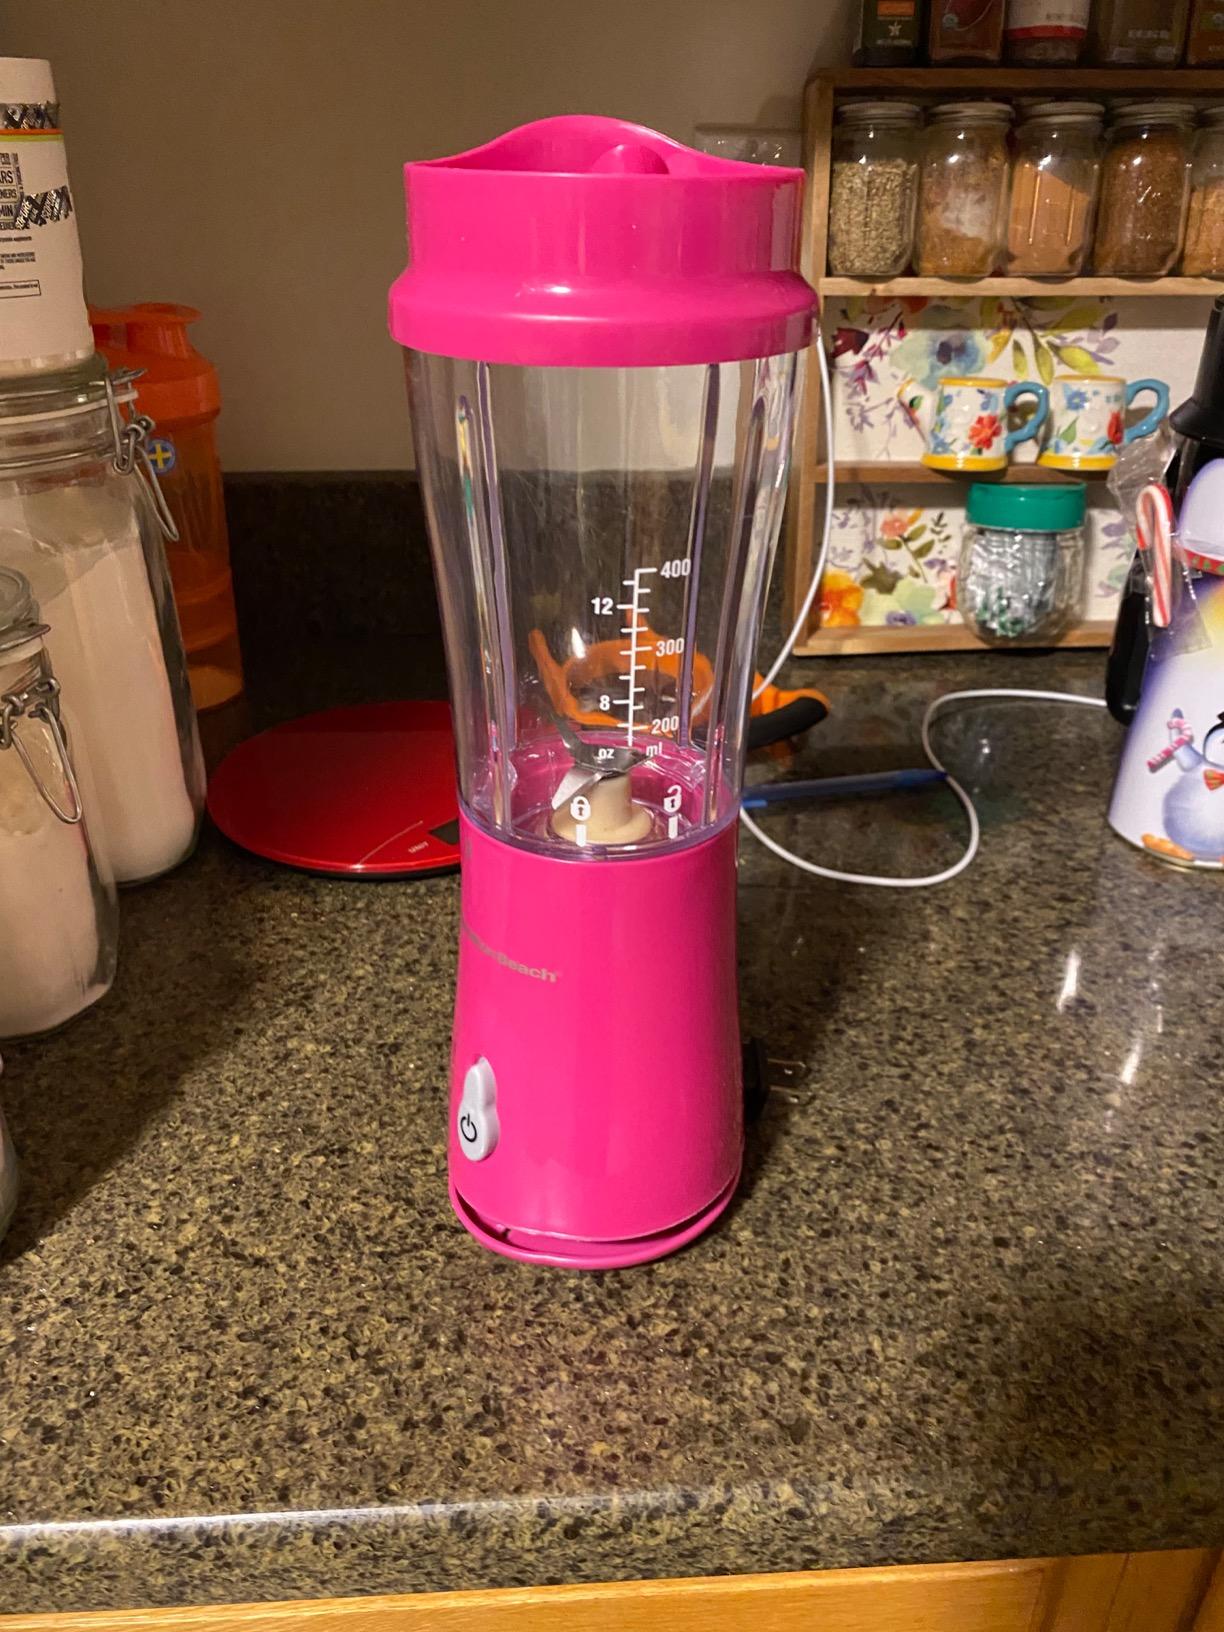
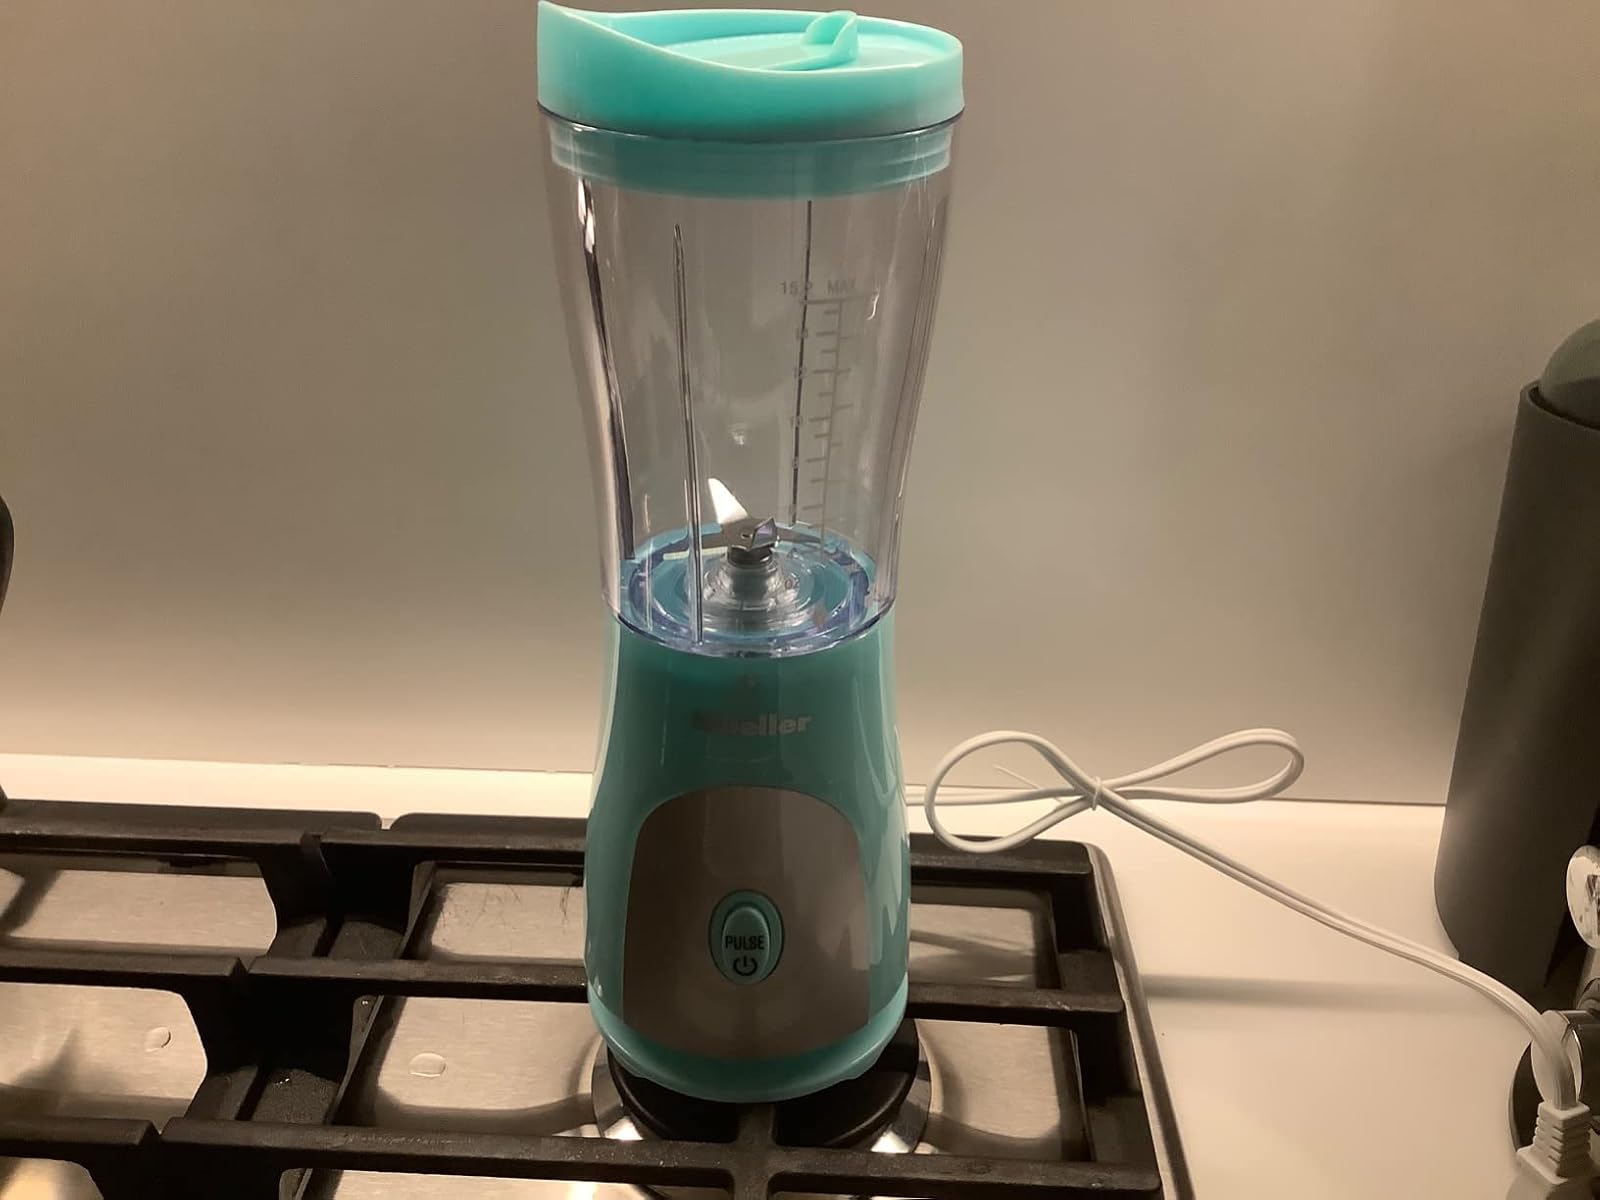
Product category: items_blender
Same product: no